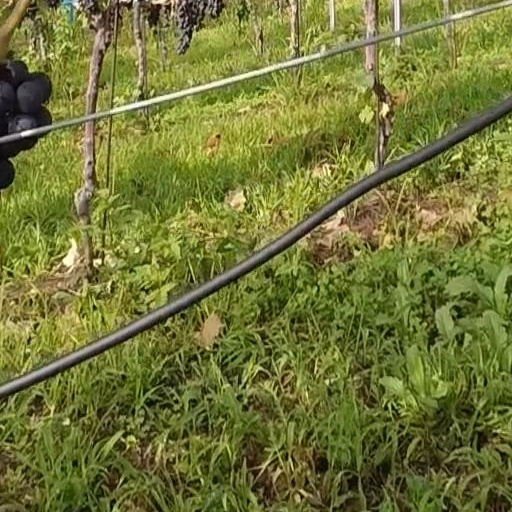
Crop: grape